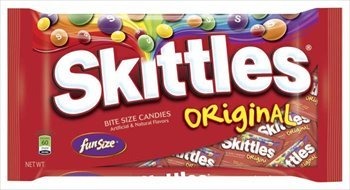
Item Name: Skittles Original Fun Size Bite Size Candies 10.72 oz (Pack of 12)
Bullet Point: Bite Size Candies with Natural and Artificial Flavors
Product Description: Skittles Original Fun Size Bite Size Candies 10.72 oz
Value: 12.0
Unit: Count

Price: 9.47